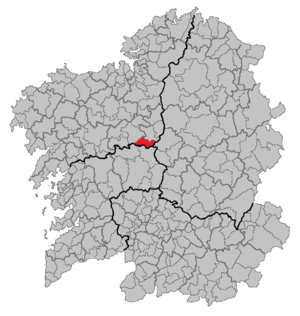
Santiso est une commune de la province de La Corogne en Espagne située dans la communauté autonome de Galice.